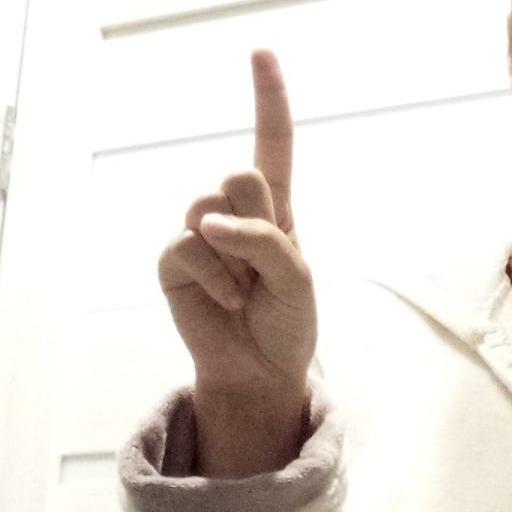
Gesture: one